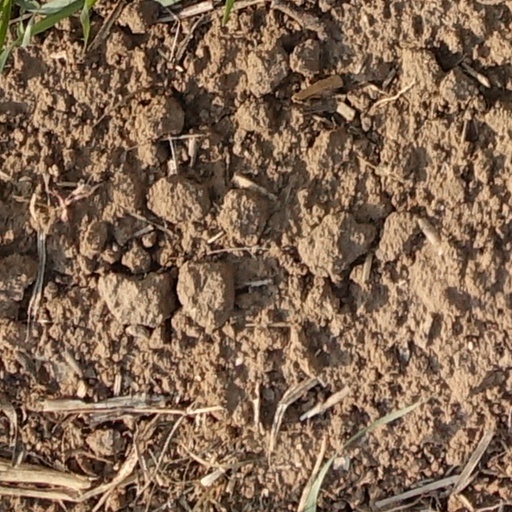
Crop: wheat